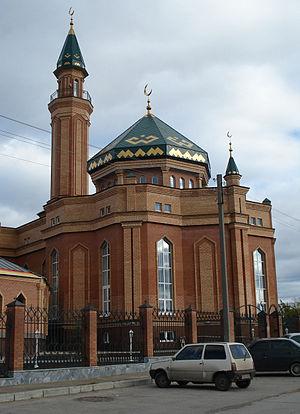
L'islam fait partie des religions traditionnelles du territoire actuel de la Fédération de Russie. Il est implanté dans certaines régions comme le Caucase du Nord depuis plus de 1300 ans.